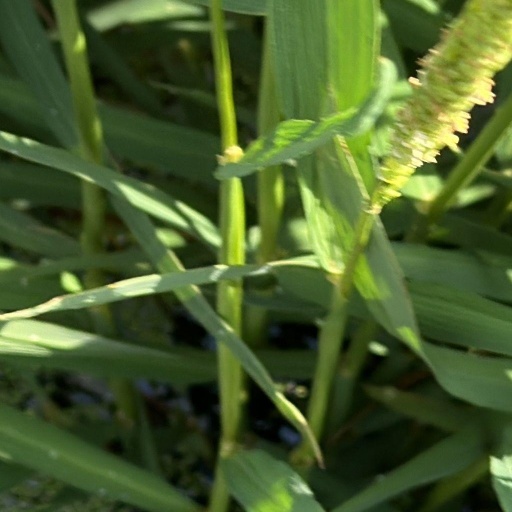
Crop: rice